List of geological features on Ceres

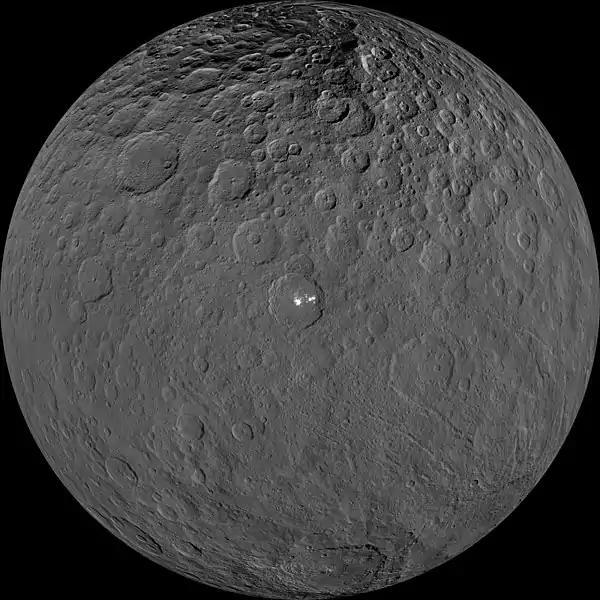
Ceres

Ceres is a dwarf planet in the asteroid belt that lies between the orbits of Mars and Jupiter. The IAU has adopted two themes for naming surface features on Ceres: agricultural deities for craters and agricultural festivals for everything else.